Peter Orlando Hutchinson

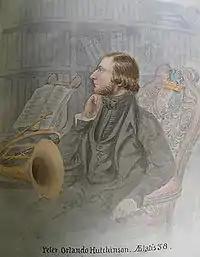
Self-portrait (c.1848)

Peter Orlando Hutchinson (1810–1897) was an English Victorian historian, diarist and artist. He was born in Winchester, but spent all his adult life in Sidmouth, Devon.